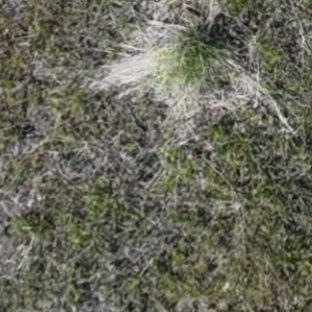
Month: may